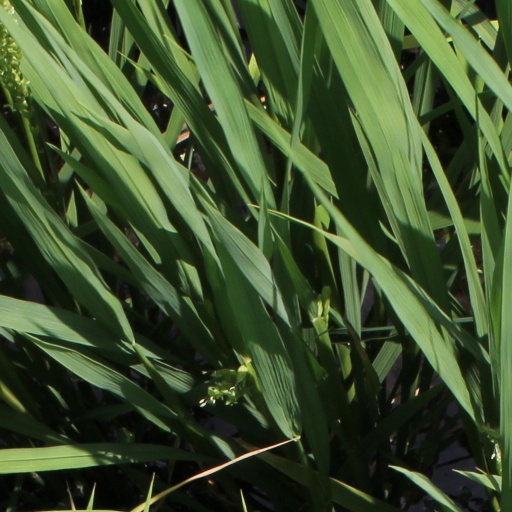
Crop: rice